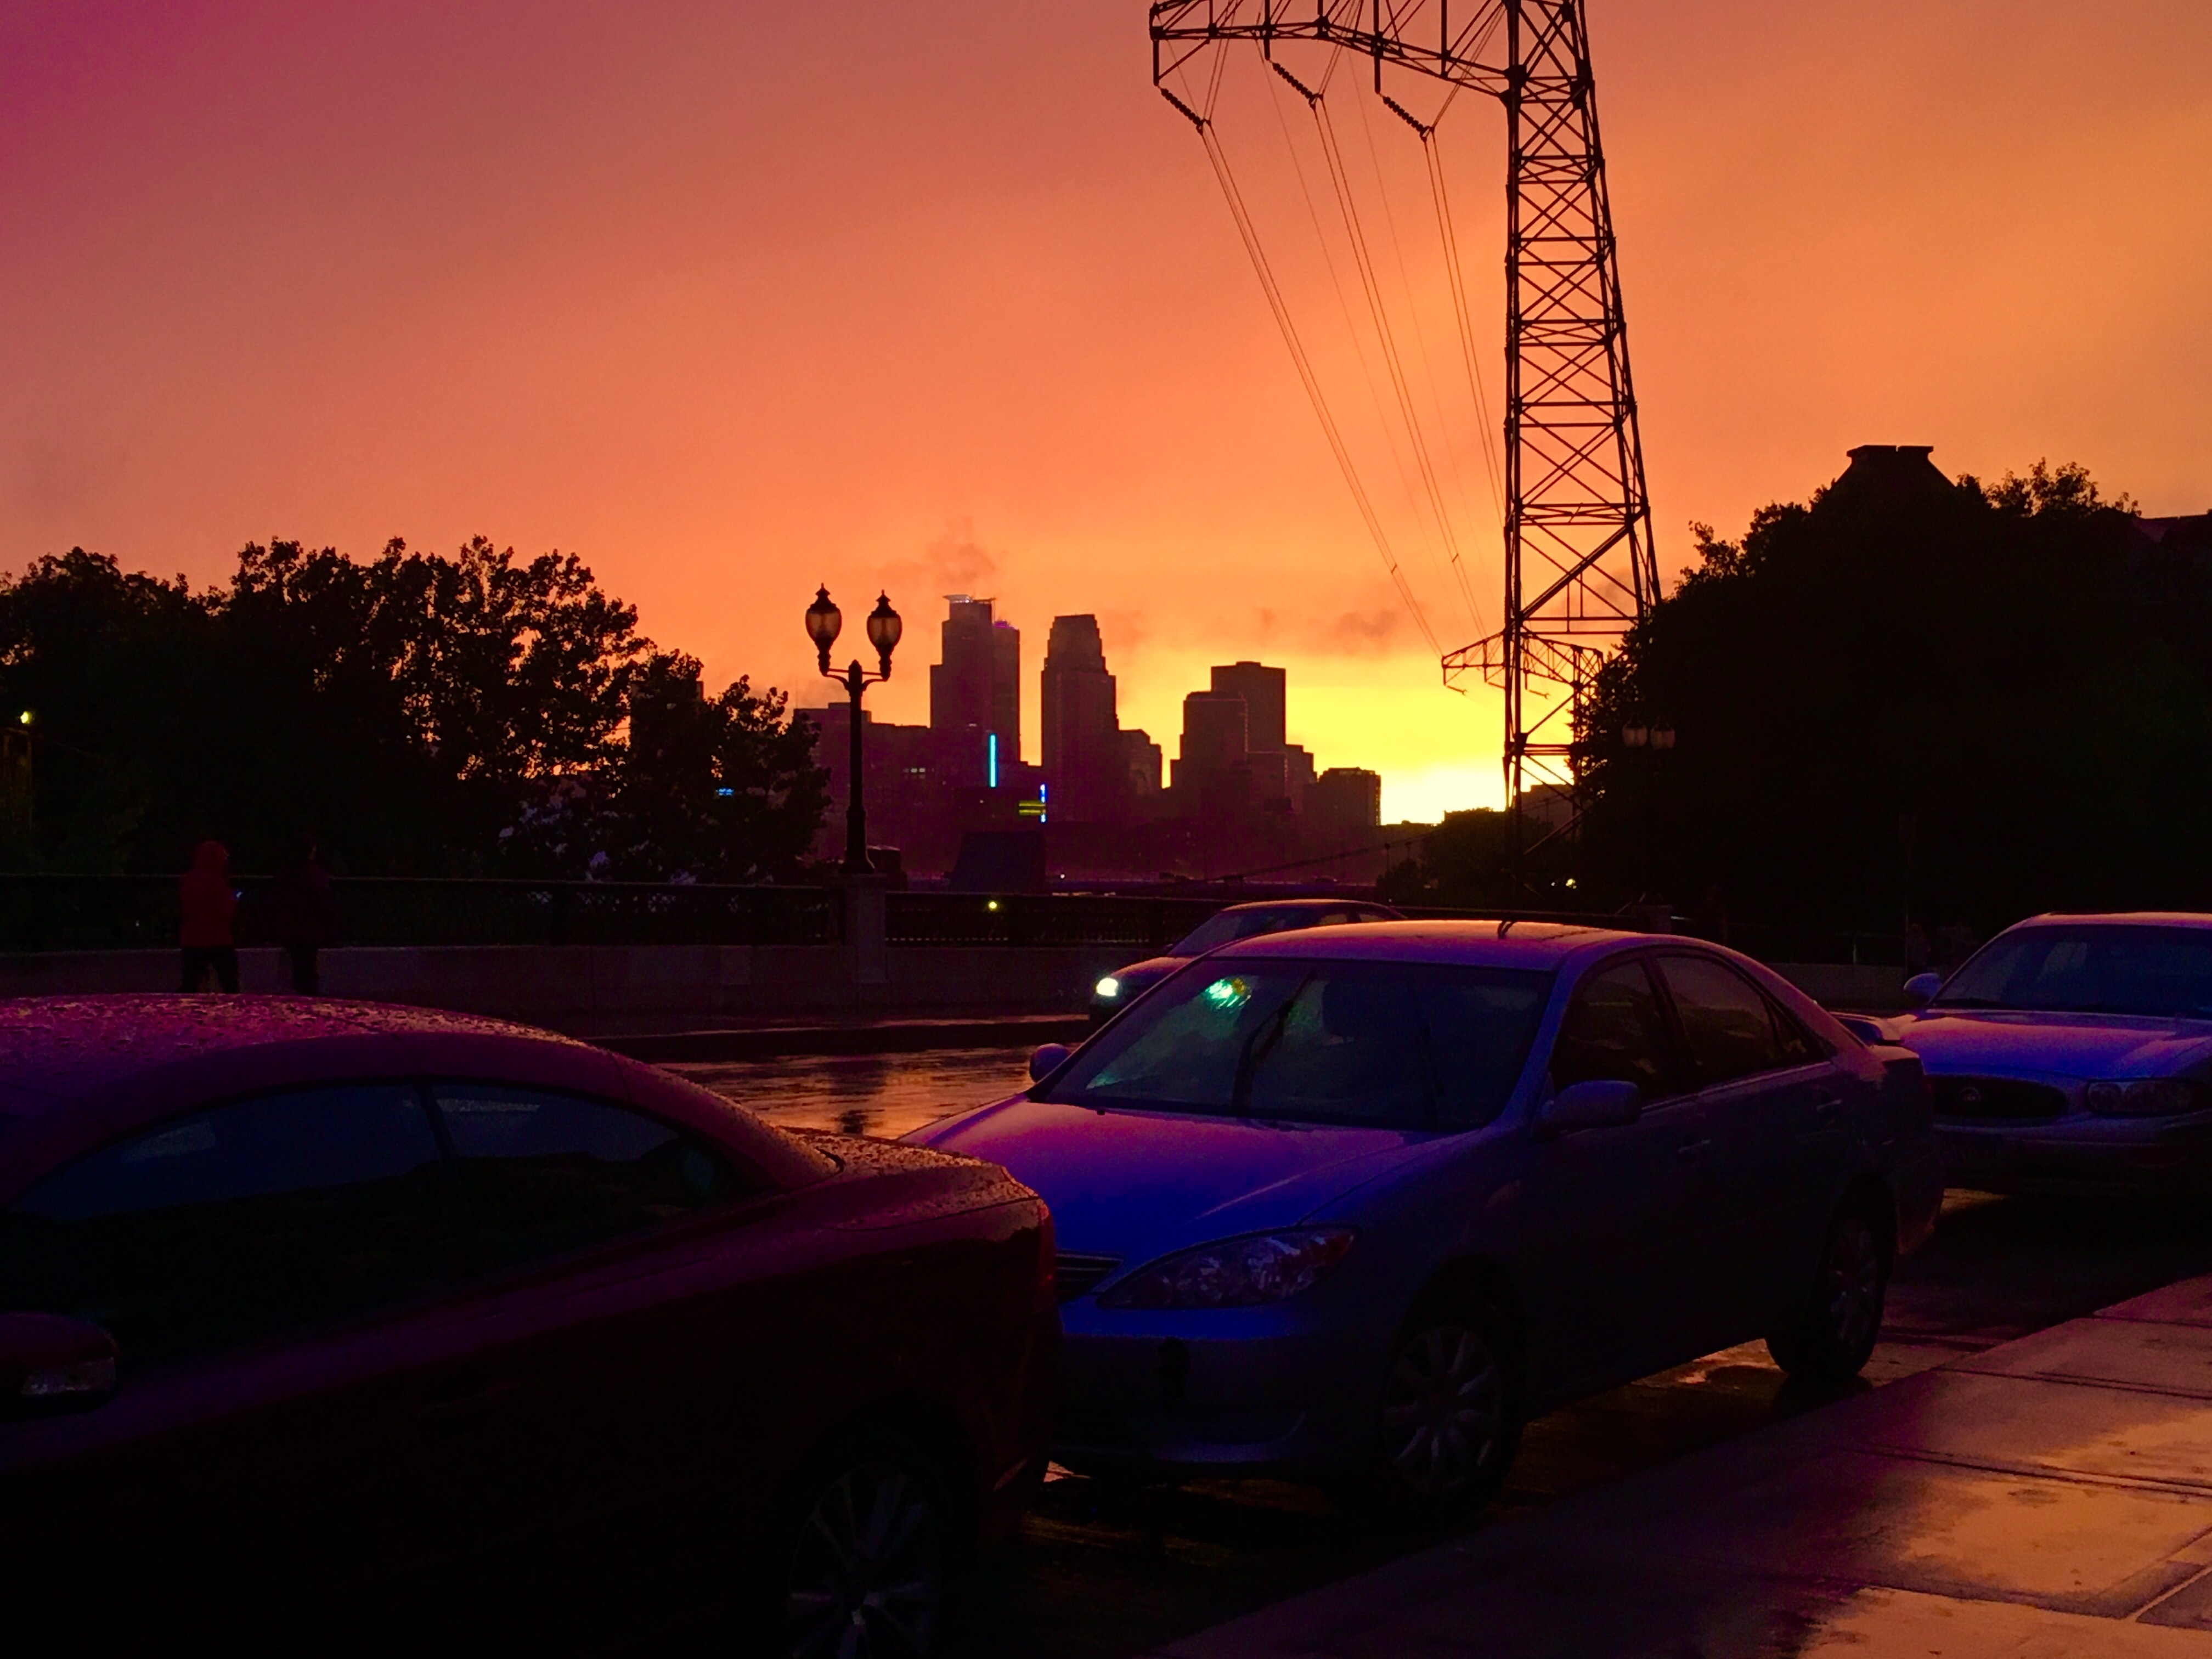
light, sunrise, sunset, car, night, morning, dawn, dusk, evening, vehicle